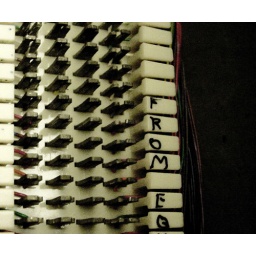
Technology in the building was varied. This was one of at least 3 distinct telephone switching systems I found.